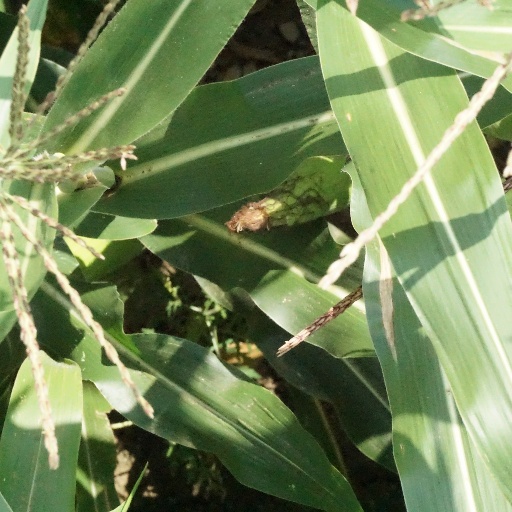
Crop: maize; corn